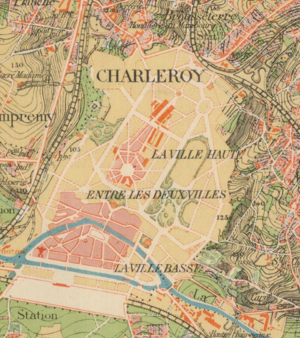
Charleroi - carte imprimée par le Dépôt de la Guerre à Bruxelles en 1873 - levée et nivelée en 1866. L'aménagement de la ville est celui primé en 1867.
Jules Audent est un homme politique, avocat et administrateur de société belge, membre du Parti libéral, né le 6 juin 1834 à Charleroi et mort dans cette ville le 6 octobre 1910.